Hinduism in Belgium

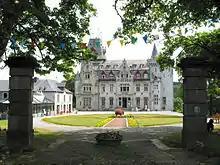
Bhaktivedanta College, the only Hindu Vaishnava university in Belgium

The International Society for Krishna Consciousness (ISKCON) is active in Belgium. There is about 1,500 Hare Krishnas in Belgium. An ISKCON temple has been built in Septon-Durbuy and is known as Radhadesh. ISKCON centers have been established in Antwerp and Gent. In other towns, where no such center exists, "local get-together programs" are organized periodically at the homes of private individuals where worship of Krishna is conducted. This is generally organized on festive occasions like Janmashtami and Deepavali.